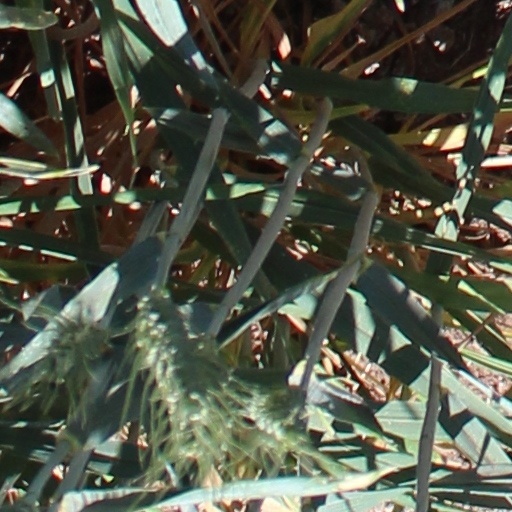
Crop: wheat